Barcelona Traction

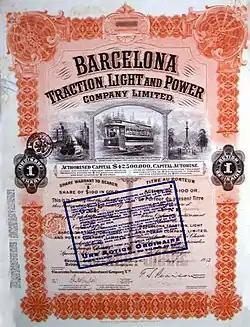
A share.

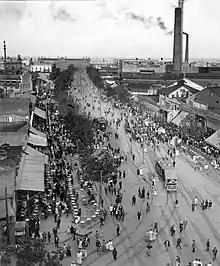
Avinguda del Paral·lel in 1913, looking east showing the chimneys of the power station

Barcelona Traction, Light and Power Company (BTLP) (locally known as ' in Spanish and ' in Catalan, "The Canadian") was a Canadian utility company that operated light and power utilities in Catalonia, Spain. It was incorporated on September 12, 1911 in Toronto, Ontario, Canada by Frederick Stark Pearson. The company was developed by Belgian-American engineer Dannie Heineman.